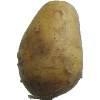
Label: Potato White 1